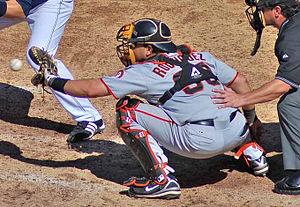
Guillermo Segundo Rodríguez, né le 15 mai 1978 à Barquisimeto, est un joueur vénézuélien de baseball évoluant avec les Orioles de Baltimore dans la Ligue majeure de baseball au poste de receveur depuis 2007.